Samaritans (charity)

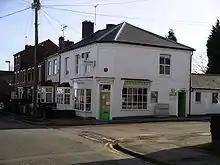
The Coventry branch of Samaritans

Samaritans was founded in 1953 by the Rev. Chad Varah, a Church of England vicar in the Diocese of London. His inspiration came from an experience he had had some years earlier as a young curate in the Diocese of Lincoln. He had taken a funeral for a fourteen-year old girl who had died by suicide because she believed she had contracted an STI, when in reality she was menstruating. Varah placed an advertisement in a newspaper encouraging people to volunteer at his church, listening to people contemplating suicide.